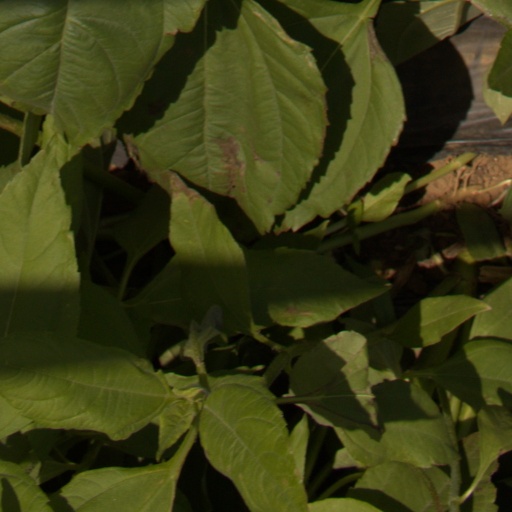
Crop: Jerusalem artichoke